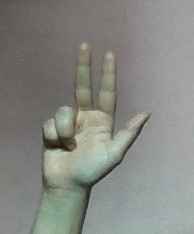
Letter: al